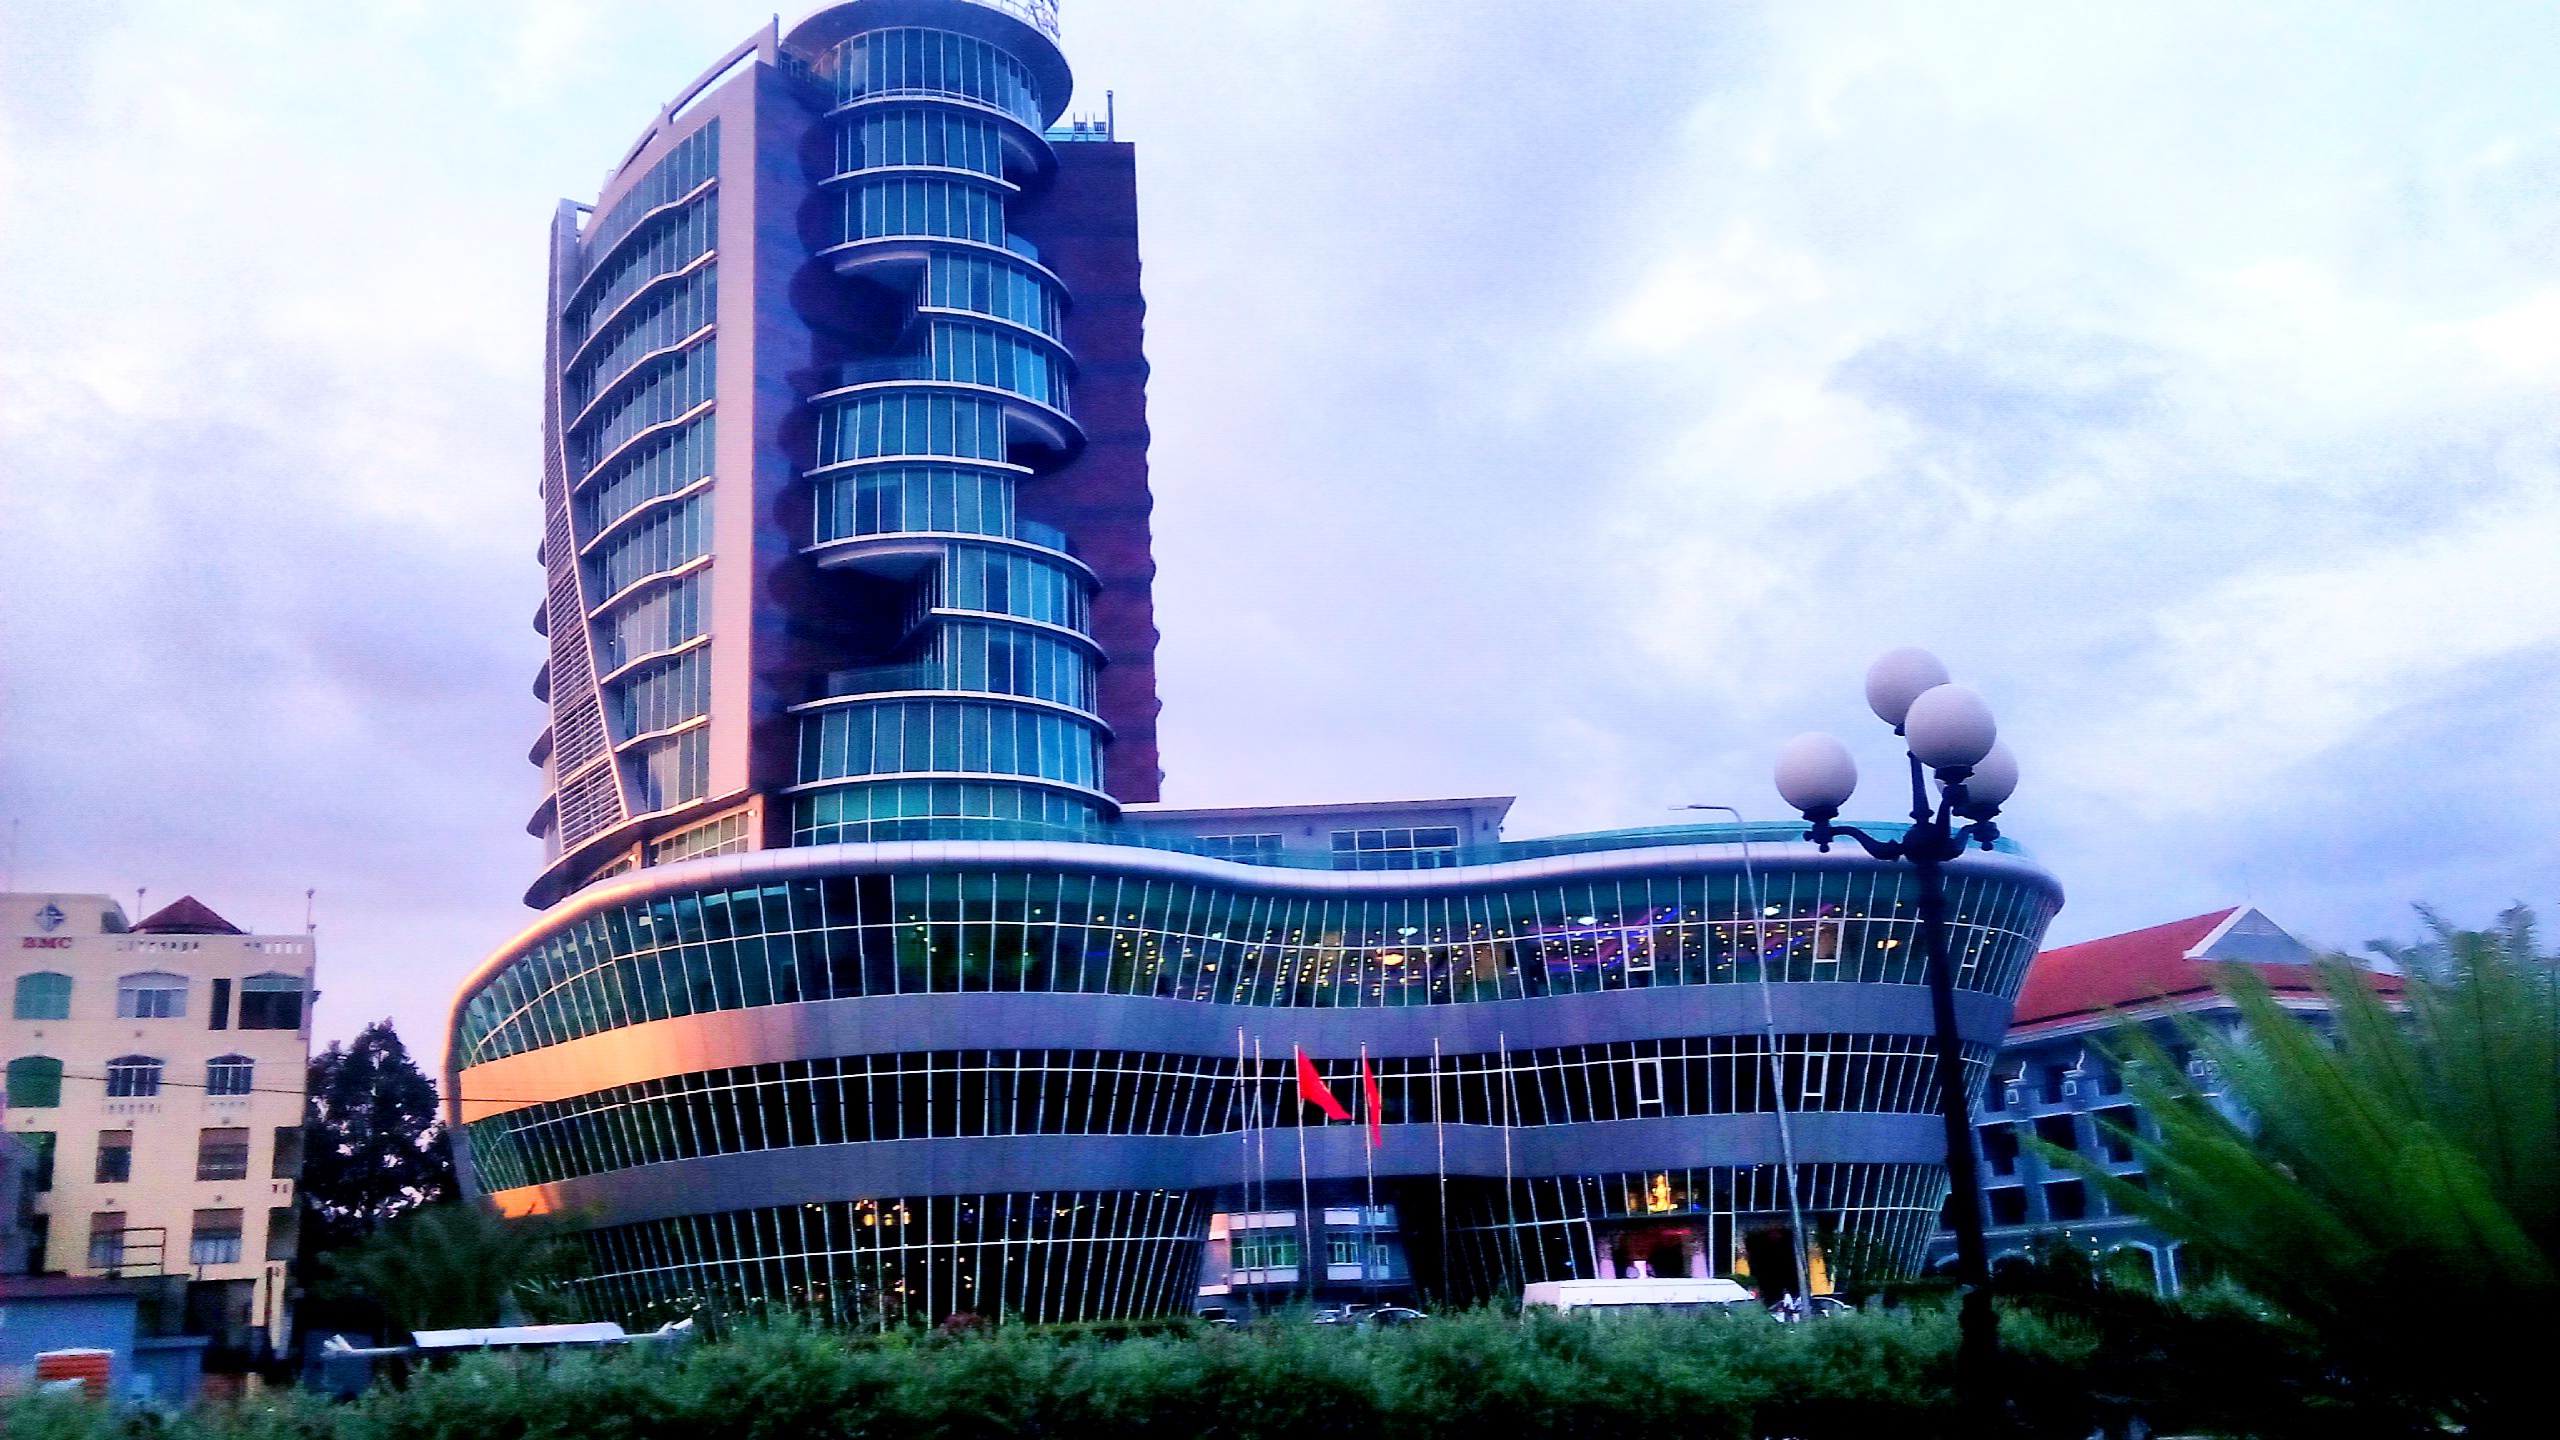
architecture, sky, building, city, skyscraper, daytime, plaza, landmark, facade, tower block, hotel, commercial building, headquarters, metropolis, condominium, metropolitan area, mixed use, corporate headquarters